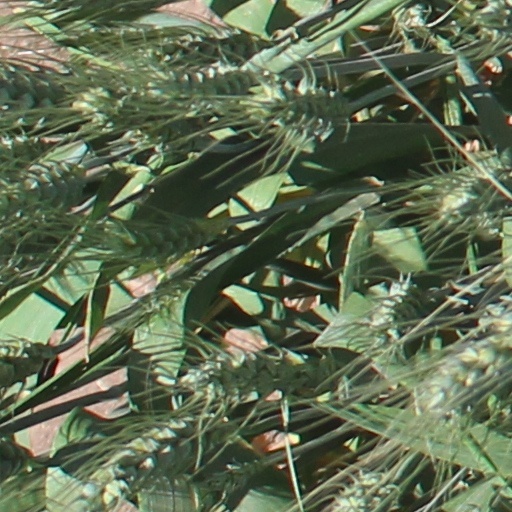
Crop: wheat